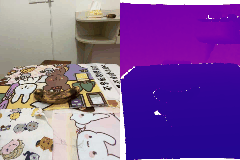
Label: banana